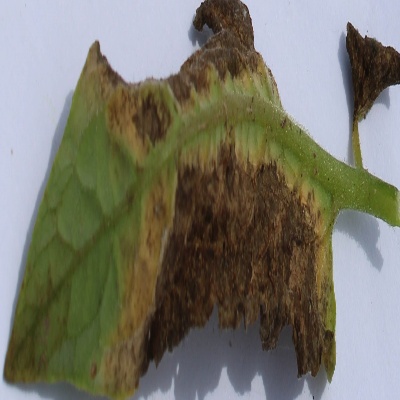
Crop: Tomato
Condition: leaf blight